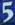
Number: 5